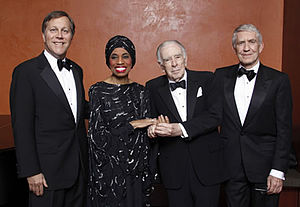
Carlisle Floyd
Carlisle Floyd er en amerikansk komponist.